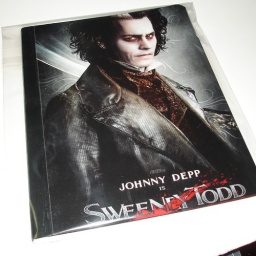
All books are packaged in a clear cello bag.